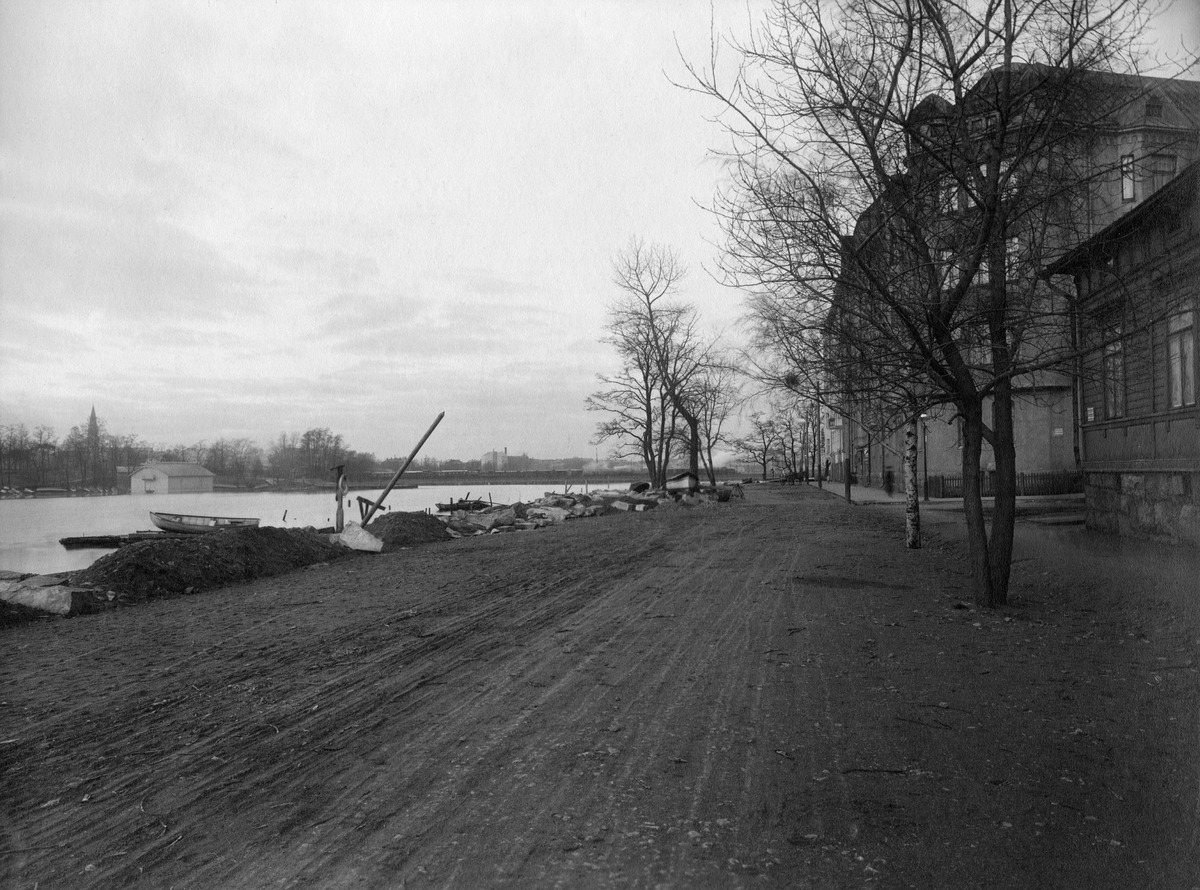
Pitkänsillanranta 11,13
sisällön kuvaus: Pitkänsillanranta 11,13 mustavalkoinen
Kuvaaja: Sundström, Eric, valokuvaaja
Ajankohta: kuvausaika 1913
Paikka: Suomi, Uusimaa, Helsinki, Helsinki Suomi - Finland